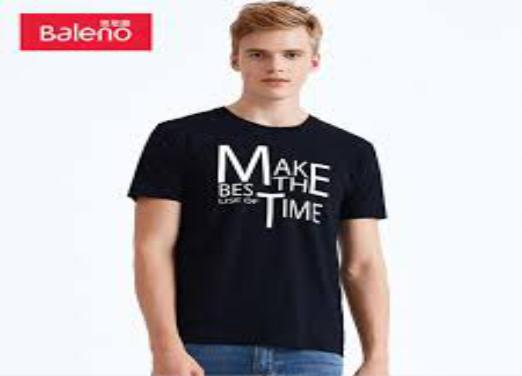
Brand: BALENO
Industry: Clothes